Safety culture

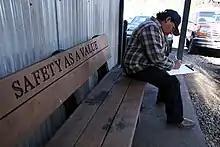
"Safety as a value" inscribed on a bench at a coal mine in Colorado

Safety culture is the element of organizational culture which is concerned with the maintenance of safety and compliance with safety standards. It is informed by the organization's leadership and the beliefs, perceptions and values that employees share in relation to risks within the organization, workplace or community. Safety culture has been described in a variety of ways: notably, the National Academies of Science and the Association of Land Grant and Public Universities have published summaries on this topic in 2014 and 2016.